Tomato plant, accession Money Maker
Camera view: horizontal (90 deg, fisheye); turntable rotation: 60 degrees
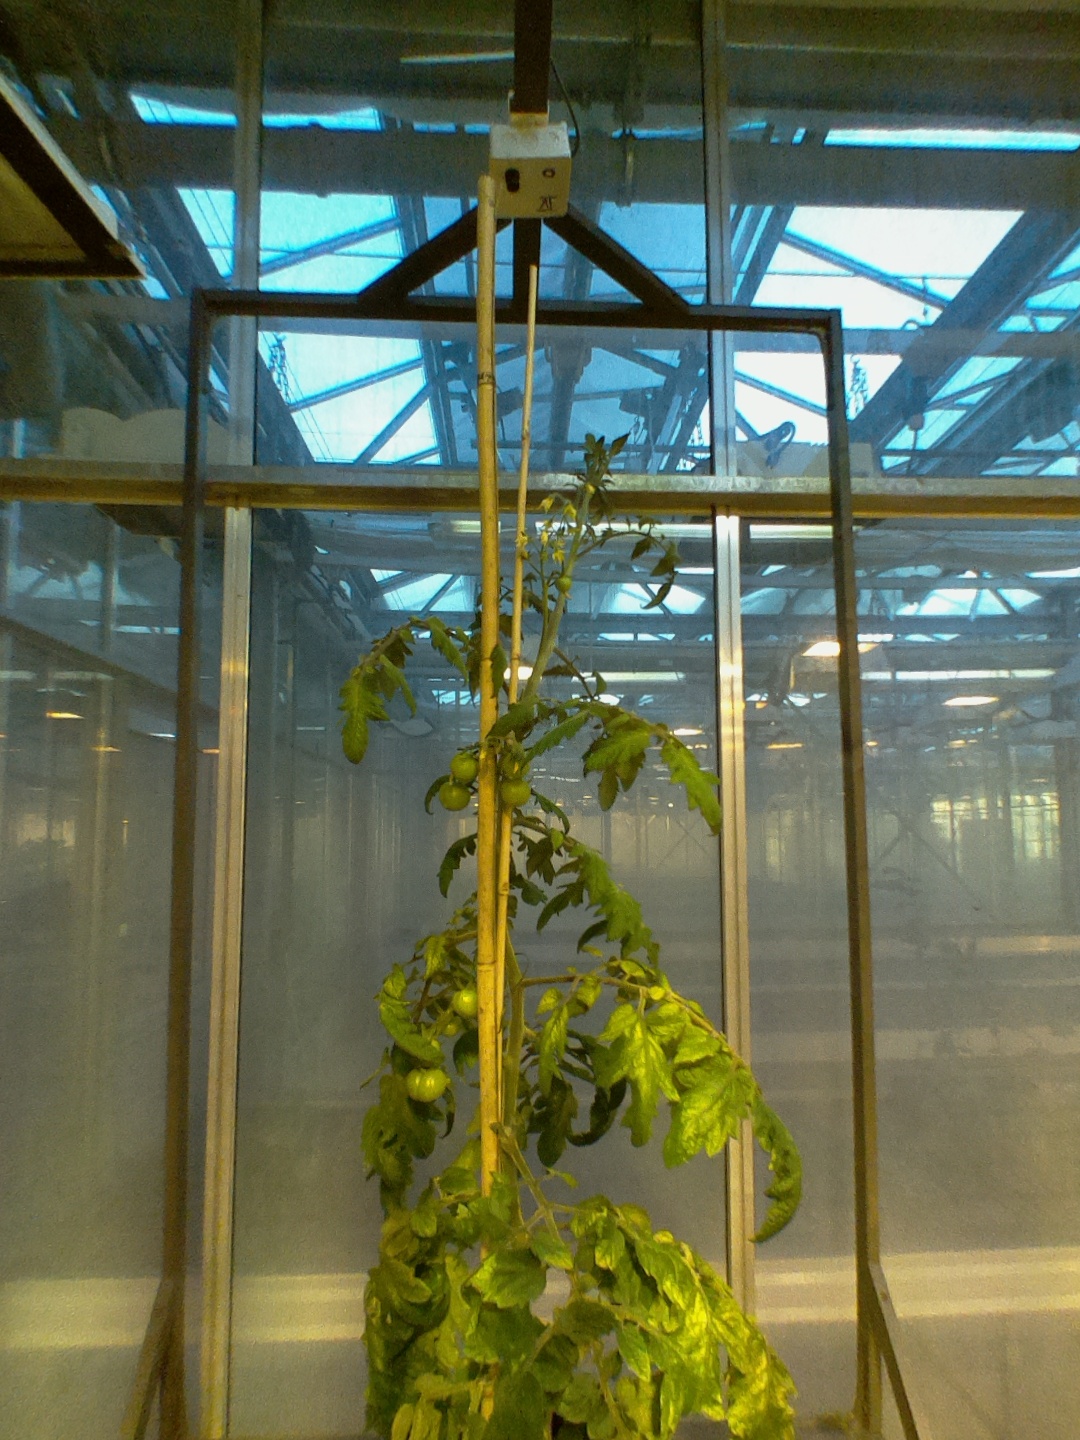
BBCH growth stage 73: 30%-40% of final fruit size